Chatham Islands rail

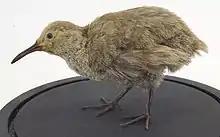
"Cabalus modestus" mount from the collection of Auckland Museum

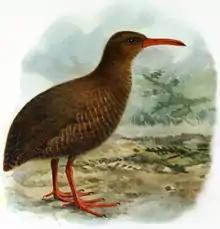
Illustration from 1907

The Chatham Islands rail and the Dieffenbach's rail, both extinct and flightless, were sympatric on the Chatham Islands. Their sympatry suggests parallel evolution after separate colonisation of the Chatham Islands by different rail ancestors. A genetic analysis from 1997 suggested that the two were sister taxa. However more recent genetic analysis finds them to not be closely related within the "Gallirallus" radiation, with a 2014 analysis finding the Chatham Islands rail being sister taxon to the possibly extinct New Caledonian rail instead.